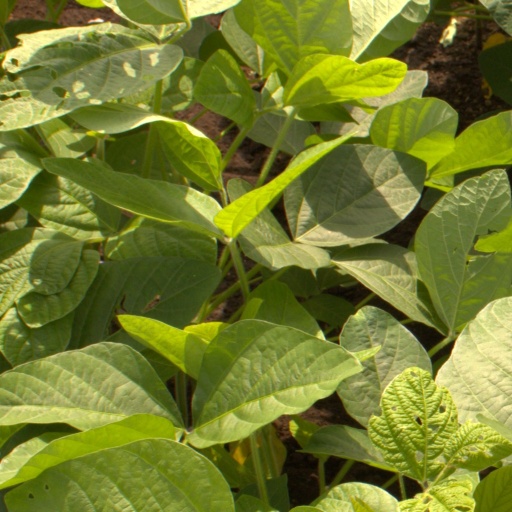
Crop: soybean